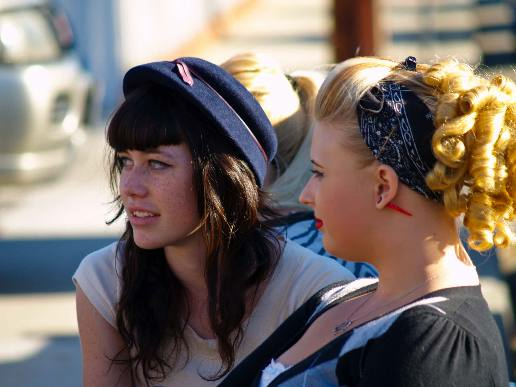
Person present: Yes